Nayanthara filmography

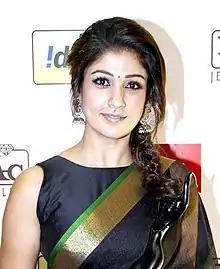
Nayanthara in 2014

Indian actress and film producer Nayanthara works in Tamil, Malayalam and Telugu films. She made her acting debut with Sathyan Anthikad's Malayalam film "Manassinakkare" in 2003, post the success she became a popular star in the Malayalam industry. She did two more Malayalam films the following year: Shaji Kailas' "Natturajavu", and Fazil's psychological thriller "Vismayathumbathu". Nayanthara's first appearance in a non-Malayalam film was Hari's Tamil film "Ayya" which released in 2005. While shooting for the film, she was cast in another Tamil film "Chandramukhi", after its director P. Vasu's wife had seen "Manassinakkare" and recommended her. The film ran for over 100 days in theatres, eventually turning Nayanthara into one of the most-sought after actresses in Tamil cinema.She is referred as Lady Superstar of South Indian Cinema.